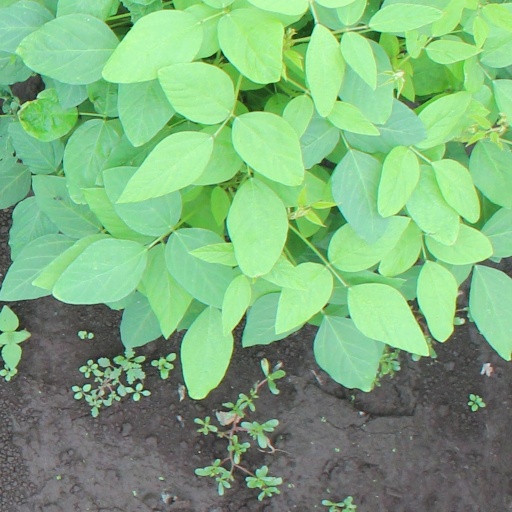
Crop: soybean